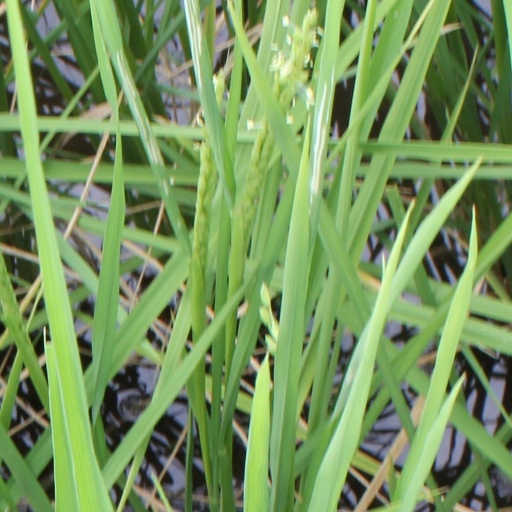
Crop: rice